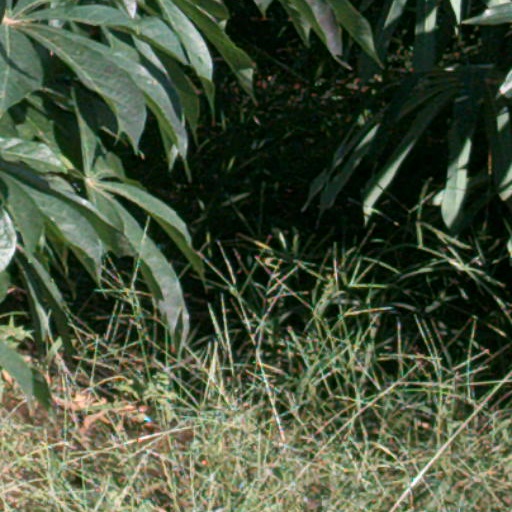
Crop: cassava